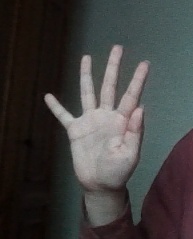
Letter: sheen